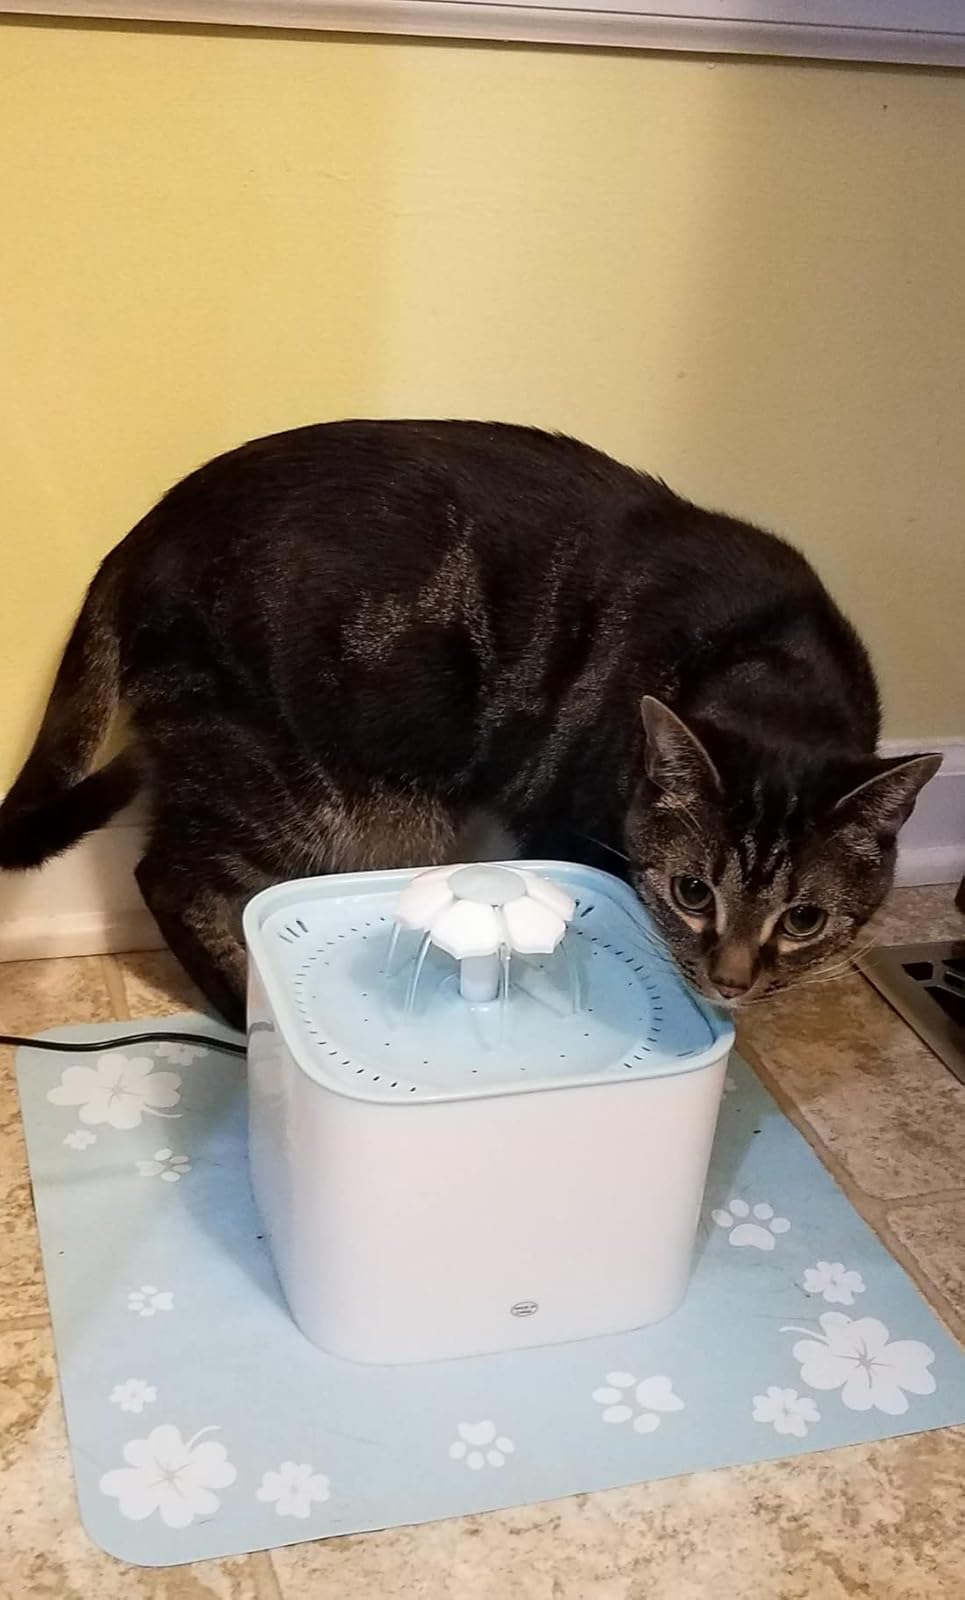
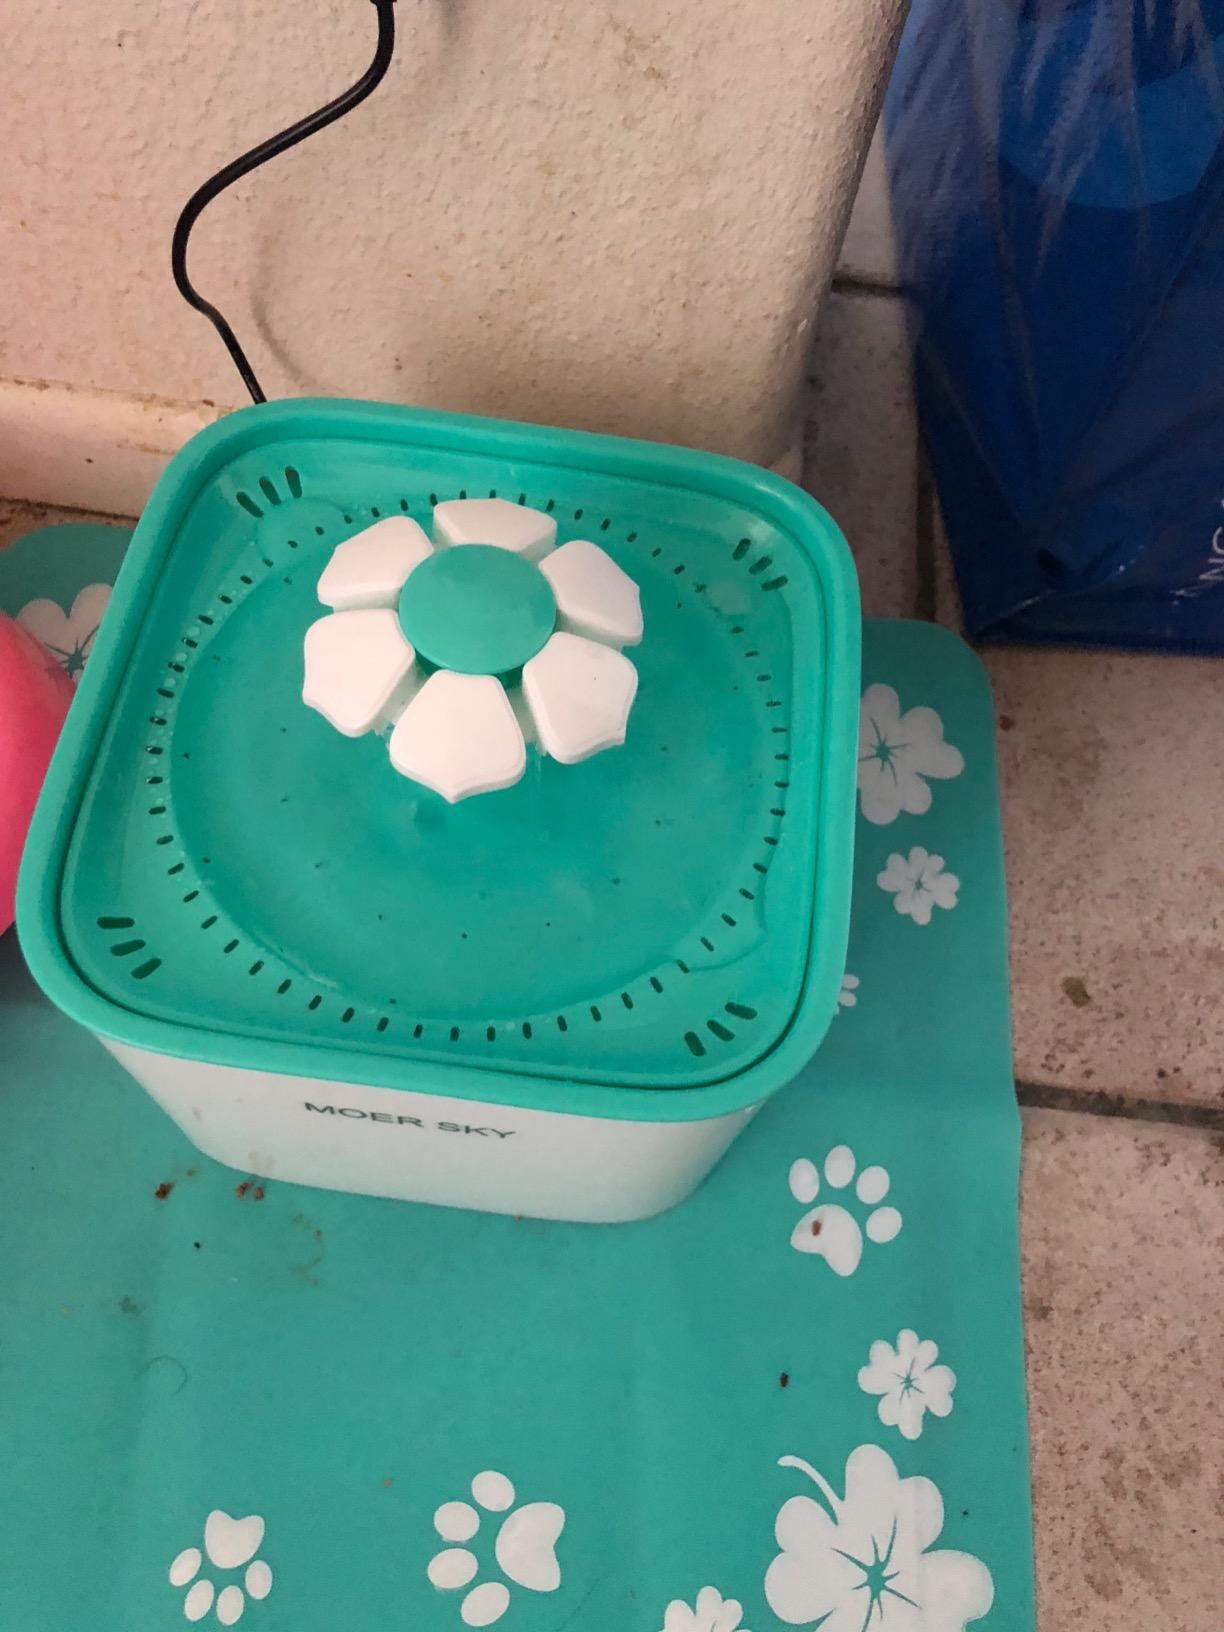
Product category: items_bowl
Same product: no